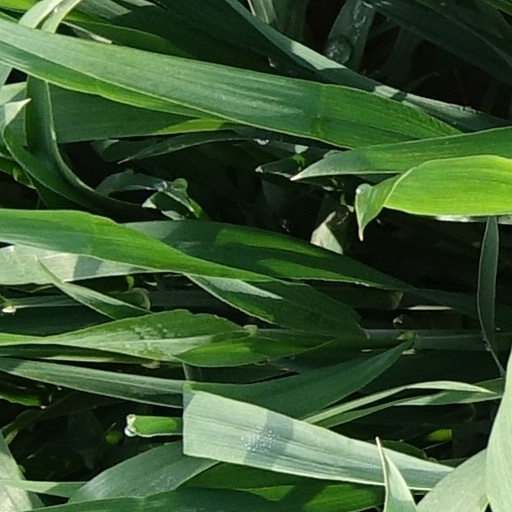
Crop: wheat